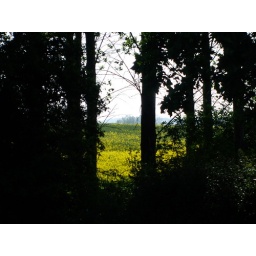
Dark trees against rape seed field